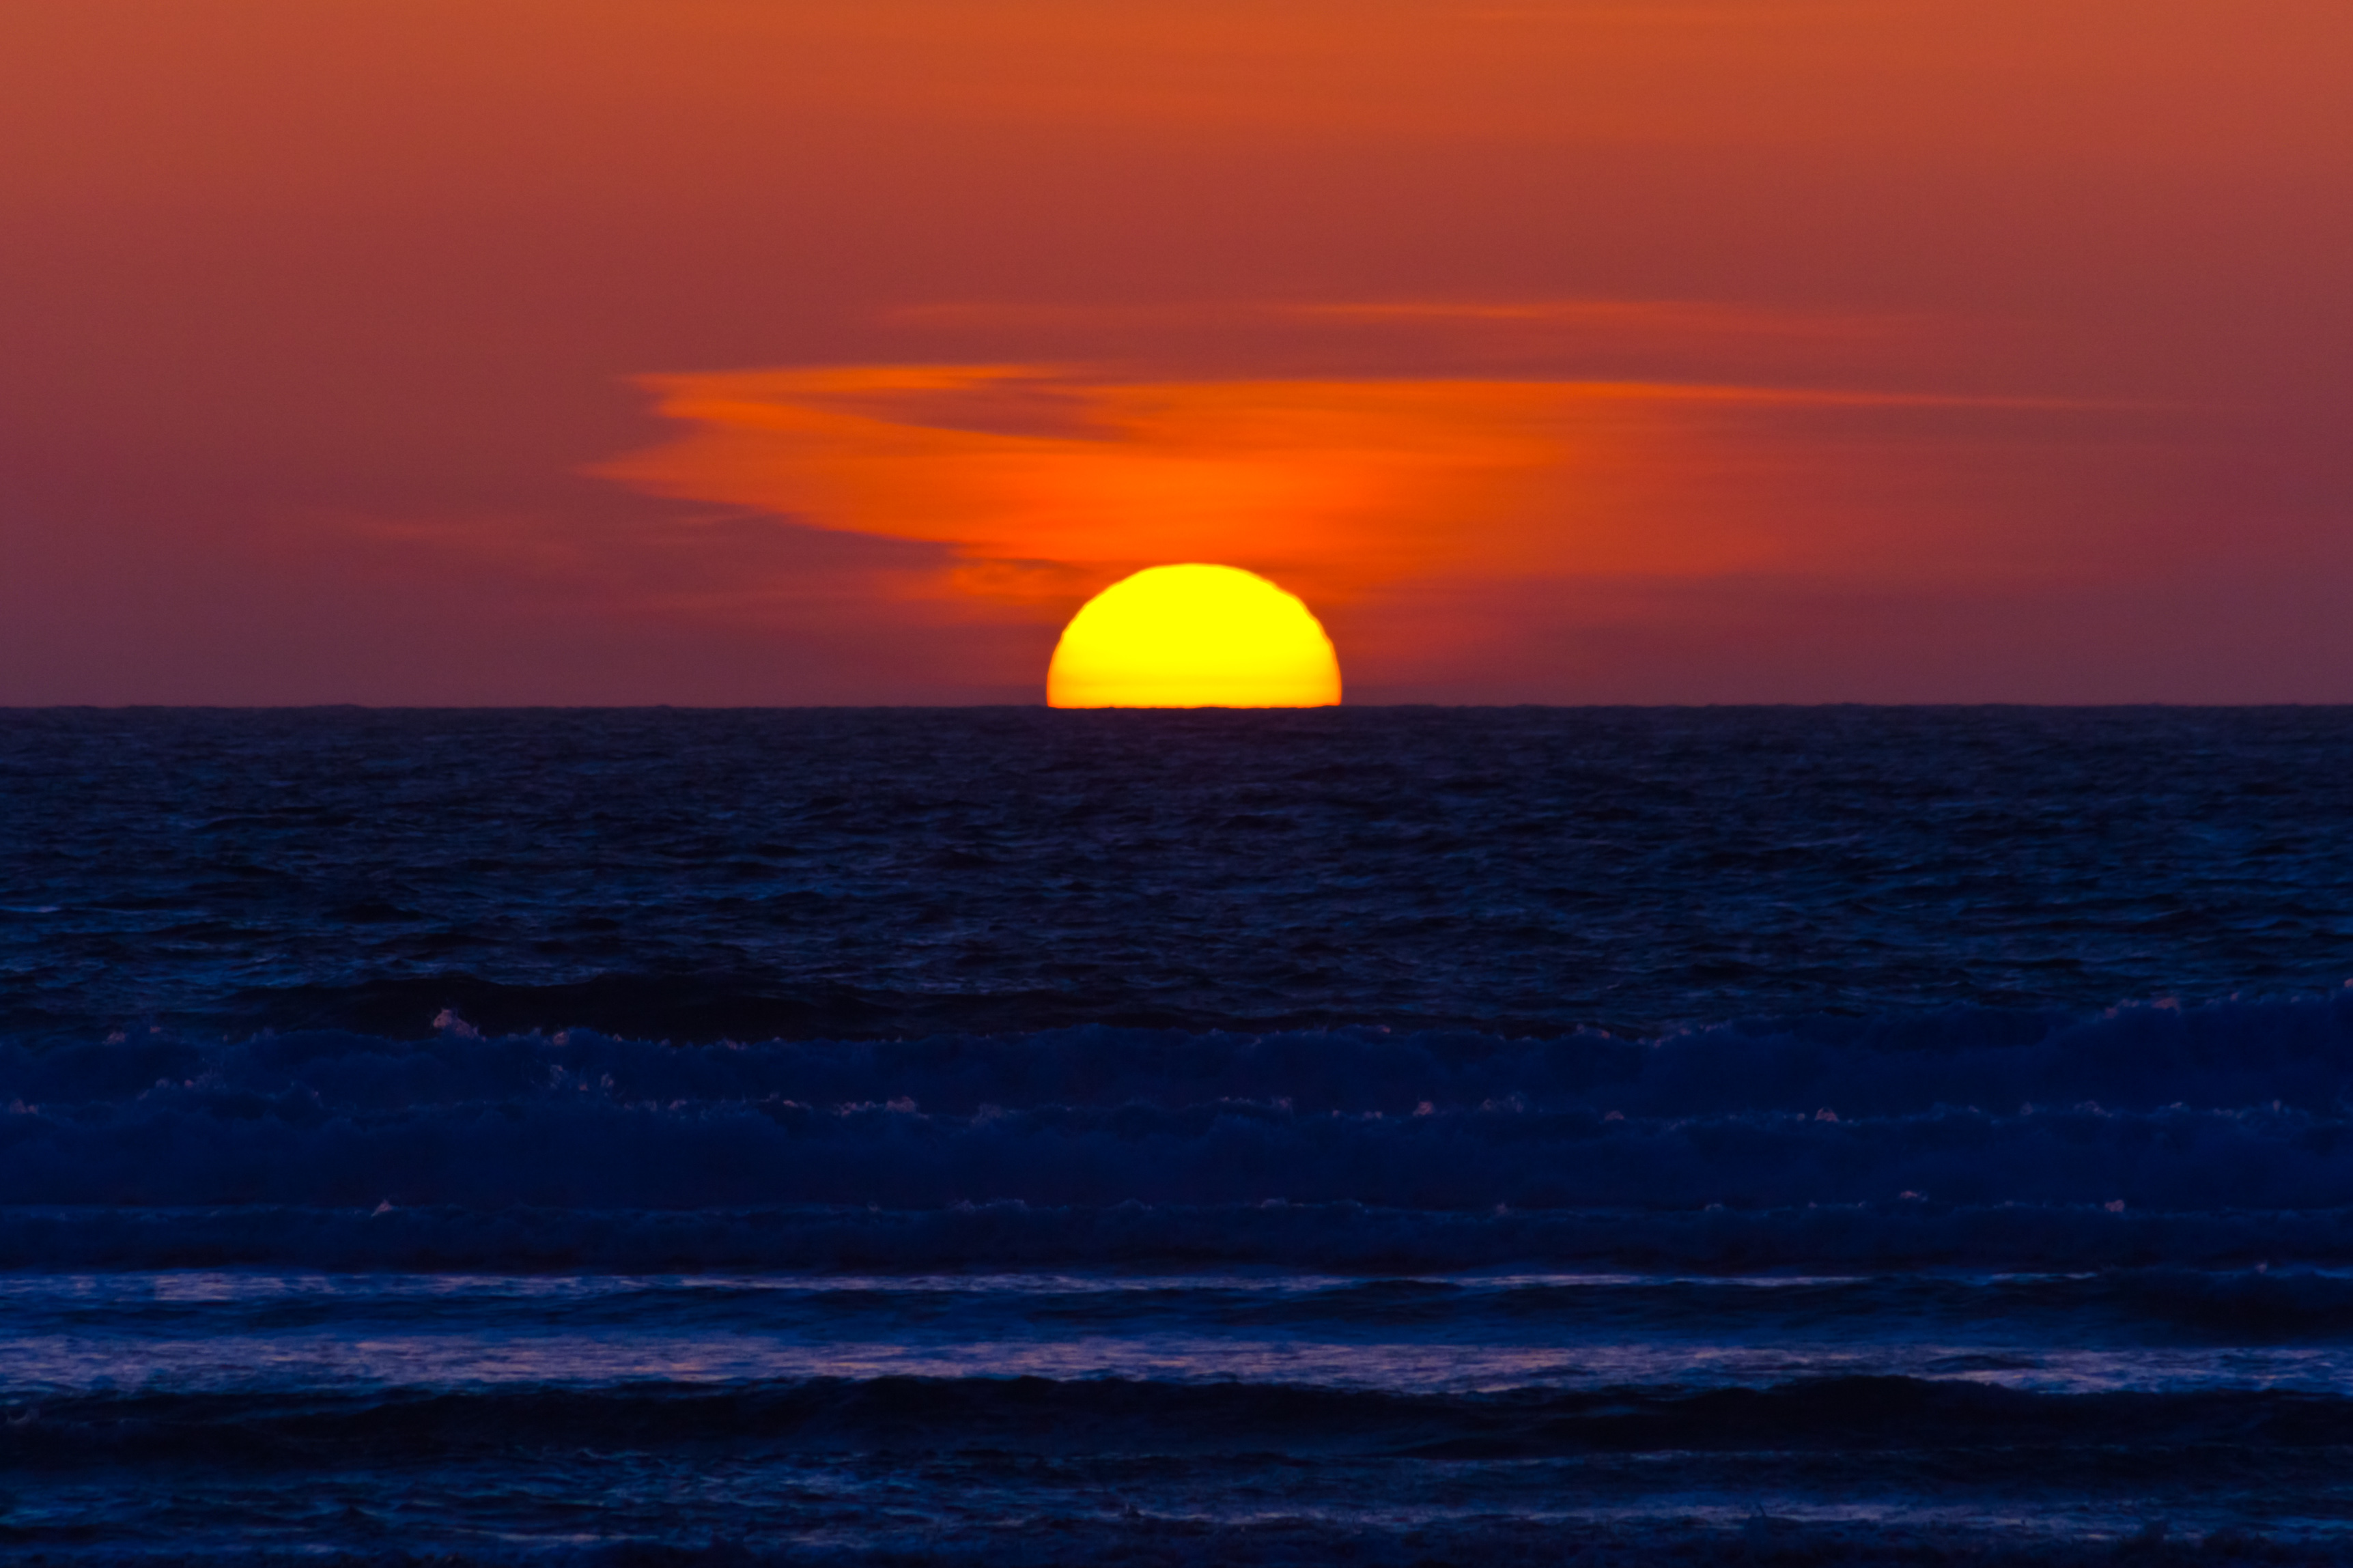
sea, coast, water, ocean, horizon, sun, sunrise, sunset, wave, dawn, atmosphere, dusk, waves, clouds, cornwall, disc, afterglow, wind wave